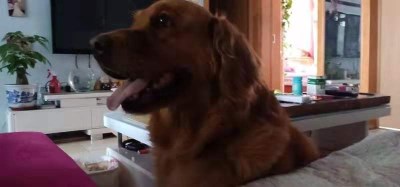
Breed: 5355-n000126-golden_retriever